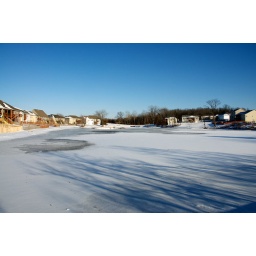
I took this picture a day after a snow storm hit. The lake by our house had frozen.